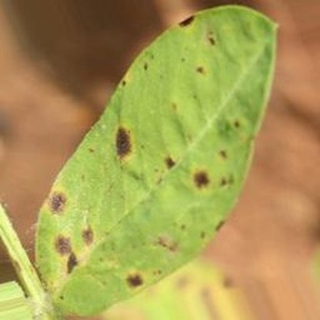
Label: groundnut_late_leaf_spot